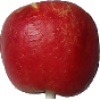
Label: red_yellow_apple